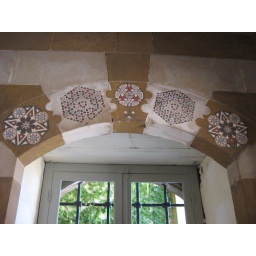
stone mosaics over the window